Second Bulgarian Empire

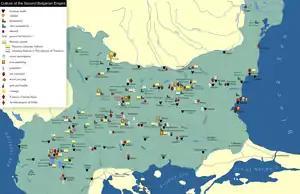
Culture of the Second Bulgarian Empire

The Second Bulgarian Empire was a centre of a thriving culture that reached its peak in the mid-to-late 14th century during the reign of Ivan Alexander (r. 1331–71). Bulgarian architecture, arts, and literature spread beyond the borders of Bulgaria into Serbia, Wallachia, Moldavia, and the Russian principalities and affected Slavic culture. Bulgaria was influenced by the contemporaneous Byzantine cultural trends. The main cultural and spiritual centre was Tarnovo, which grew into a "Second Constantinople" or "Third Rome". Bulgarian contemporaries called the city "Tsarevgrad Tarnov", the "Imperial city of Tarnovo", after the Bulgarian name for Constantinople—Tsarigrad. Other important cultural hubs included Vidin, Sofia, Messembria, and a large number of monasteries throughout the country.